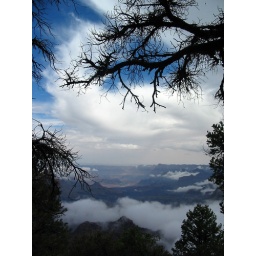
cloud inversion over canyon